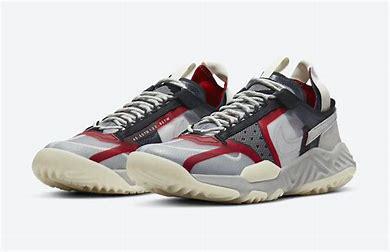
Brand: Jordan
Model: Delta 3